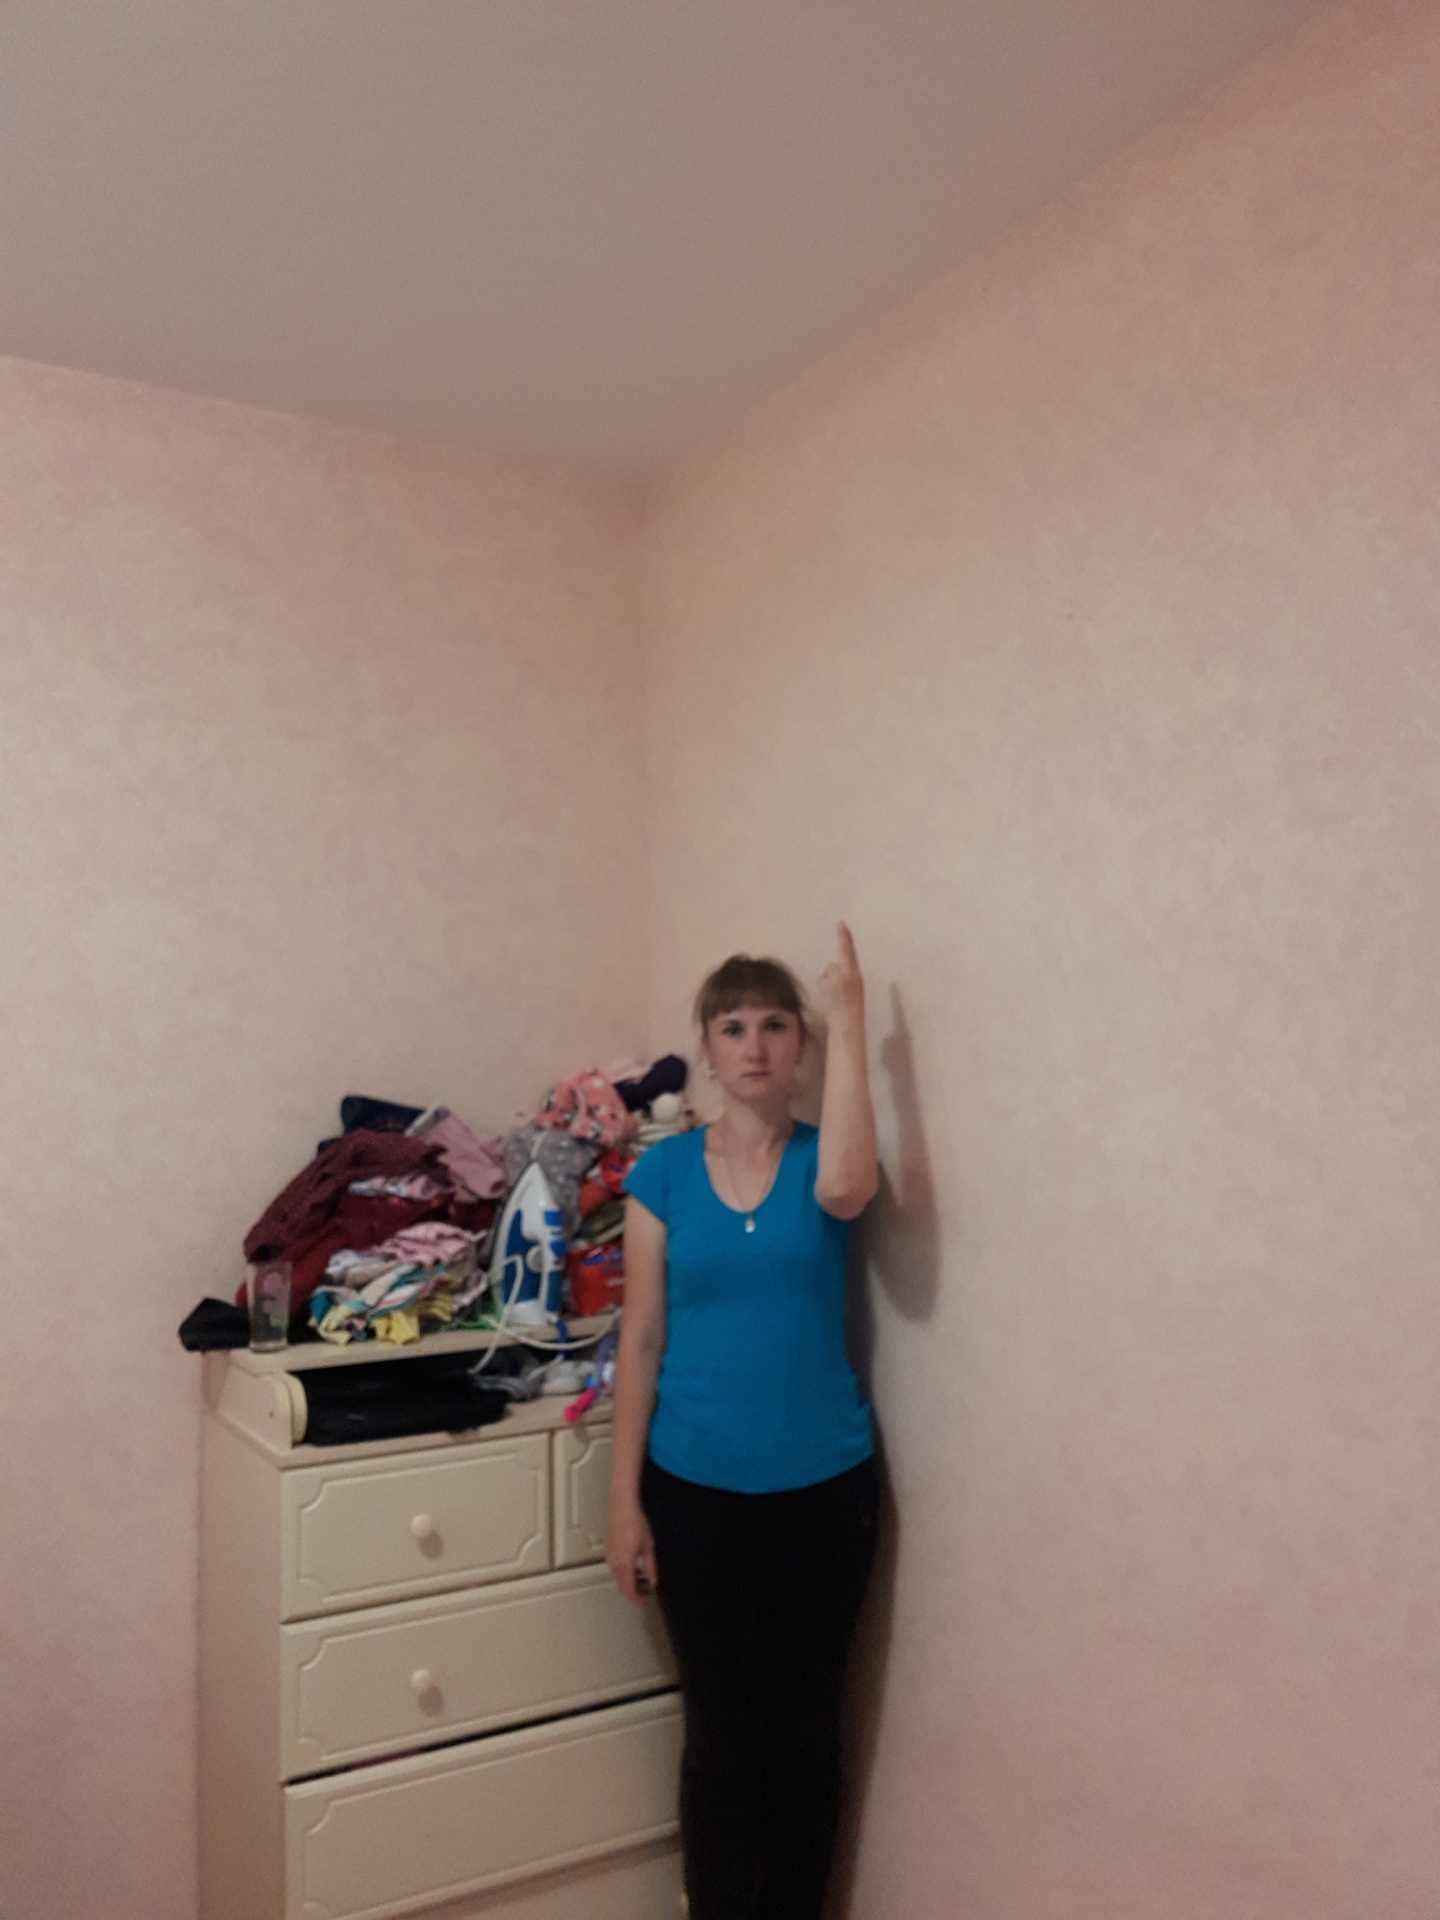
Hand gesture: two_up_inverted